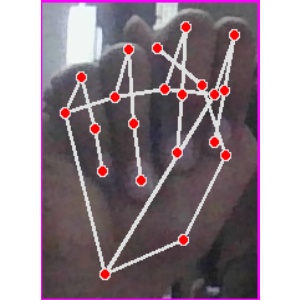
अक्षर: न